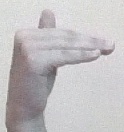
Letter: khaa